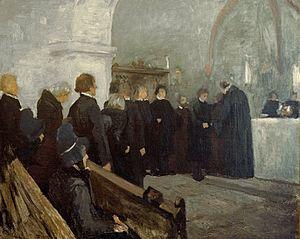
Carl Ludwig Noah Bantzer, né le 6 août 1857 à Ziegenhain-Weichaus, et mort le 19 décembre 1941 à Marbourg, est un peintre allemand, membre de l'école de Willingshausen dans la région de la Schwalm.